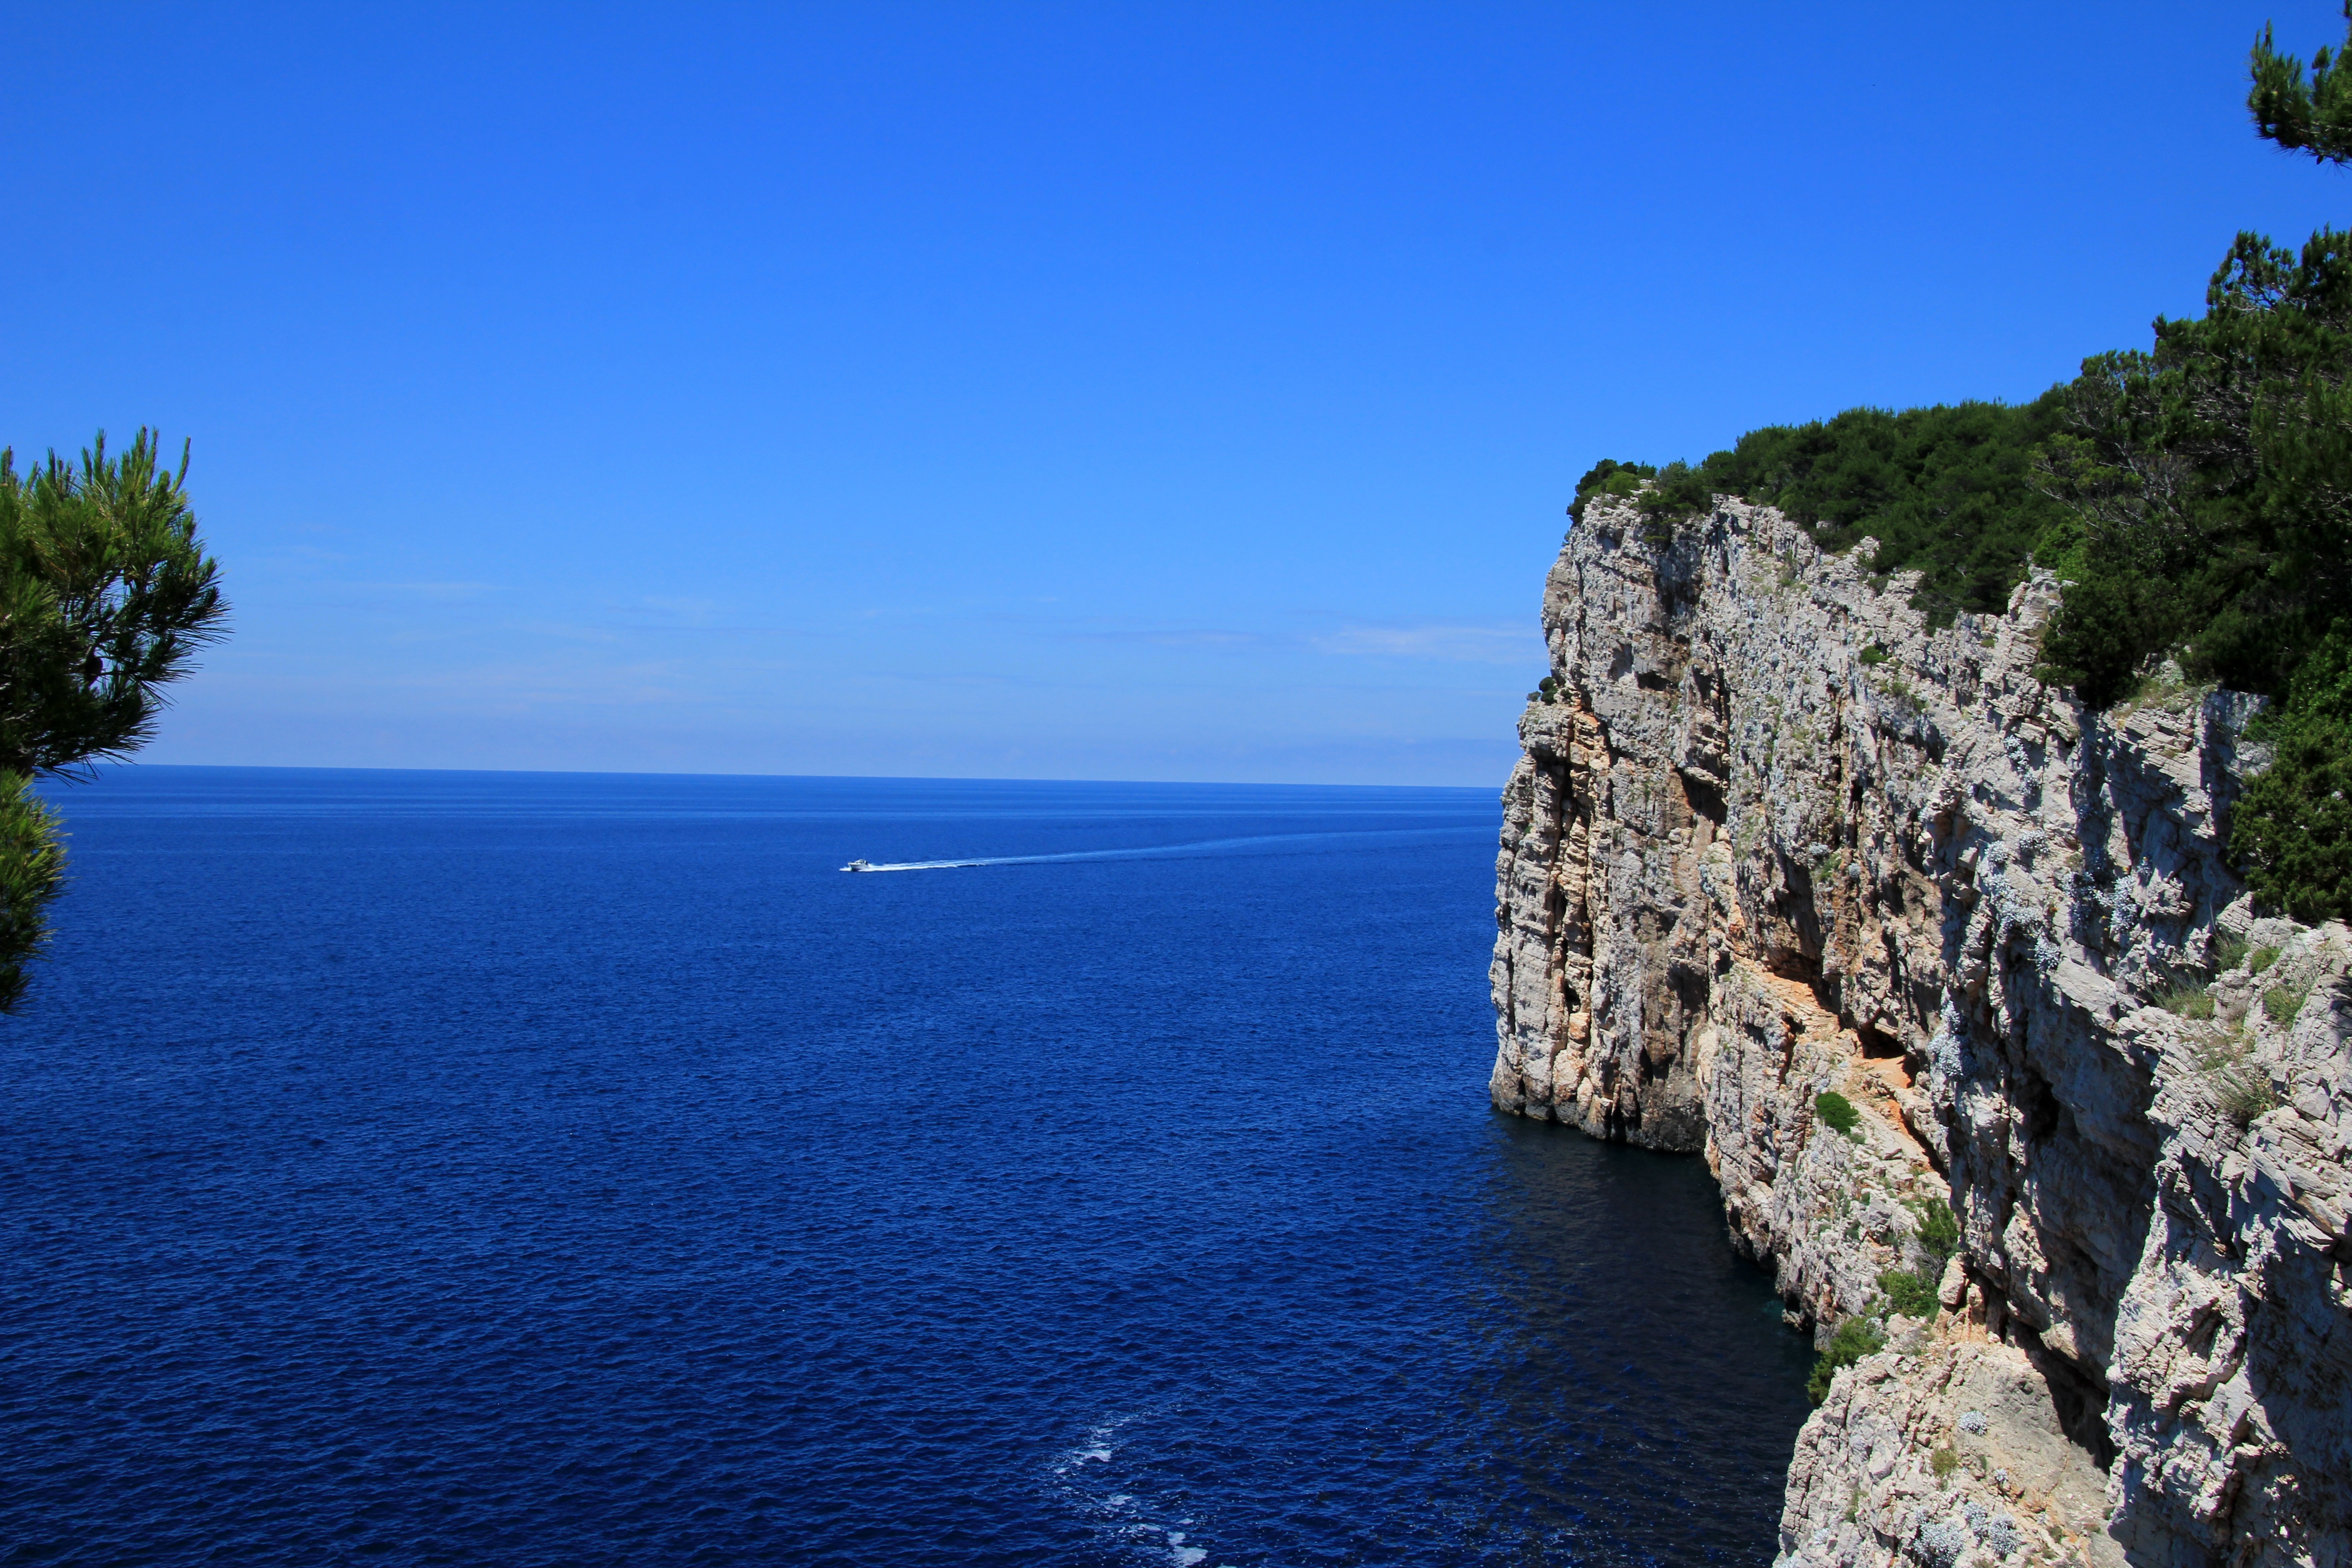
sea, coast, tree, water, nature, rock, ocean, horizon, shore, vacation, cliff, cove, bay, island, blue, stack, terrain, national park, croatia, cape, islet, landform, kornati islands, geographical feature, promontory